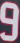
Number: 9